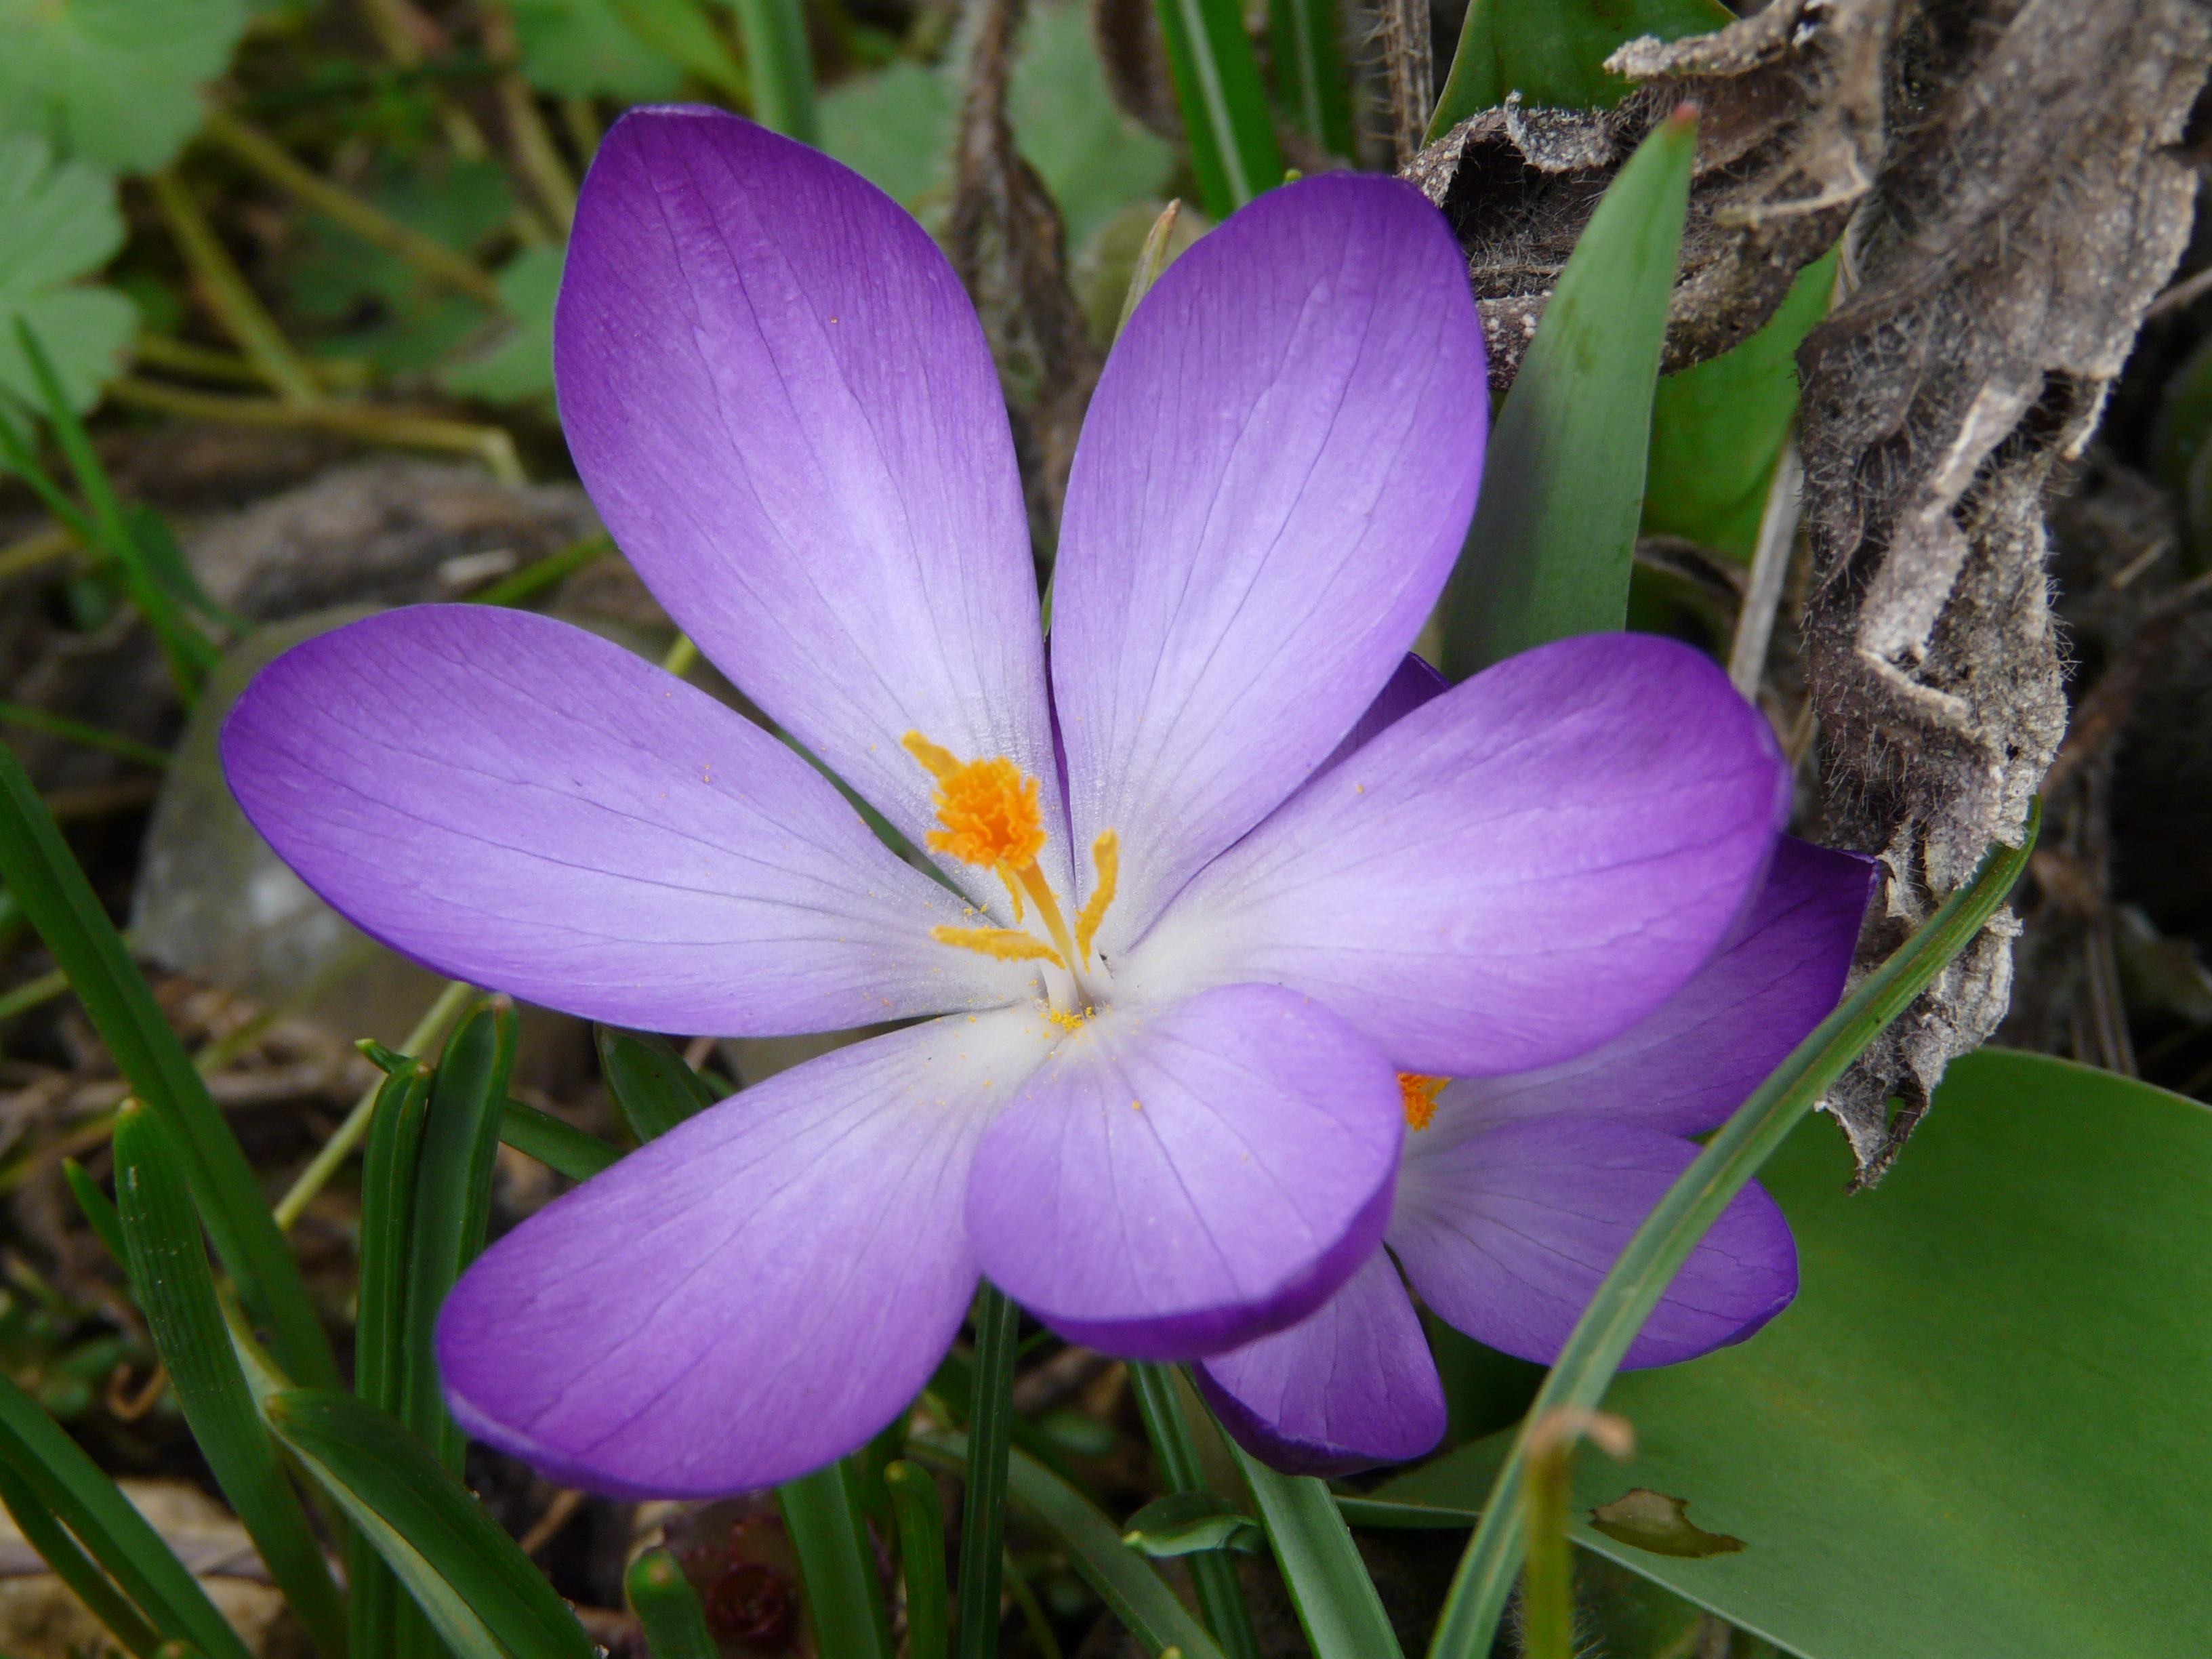
plant, flower, petal, color, botany, flora, wildflower, violet, crocus, macro photography, flowering plant, land plant, iris family